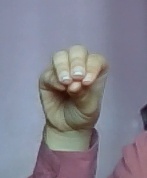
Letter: ha